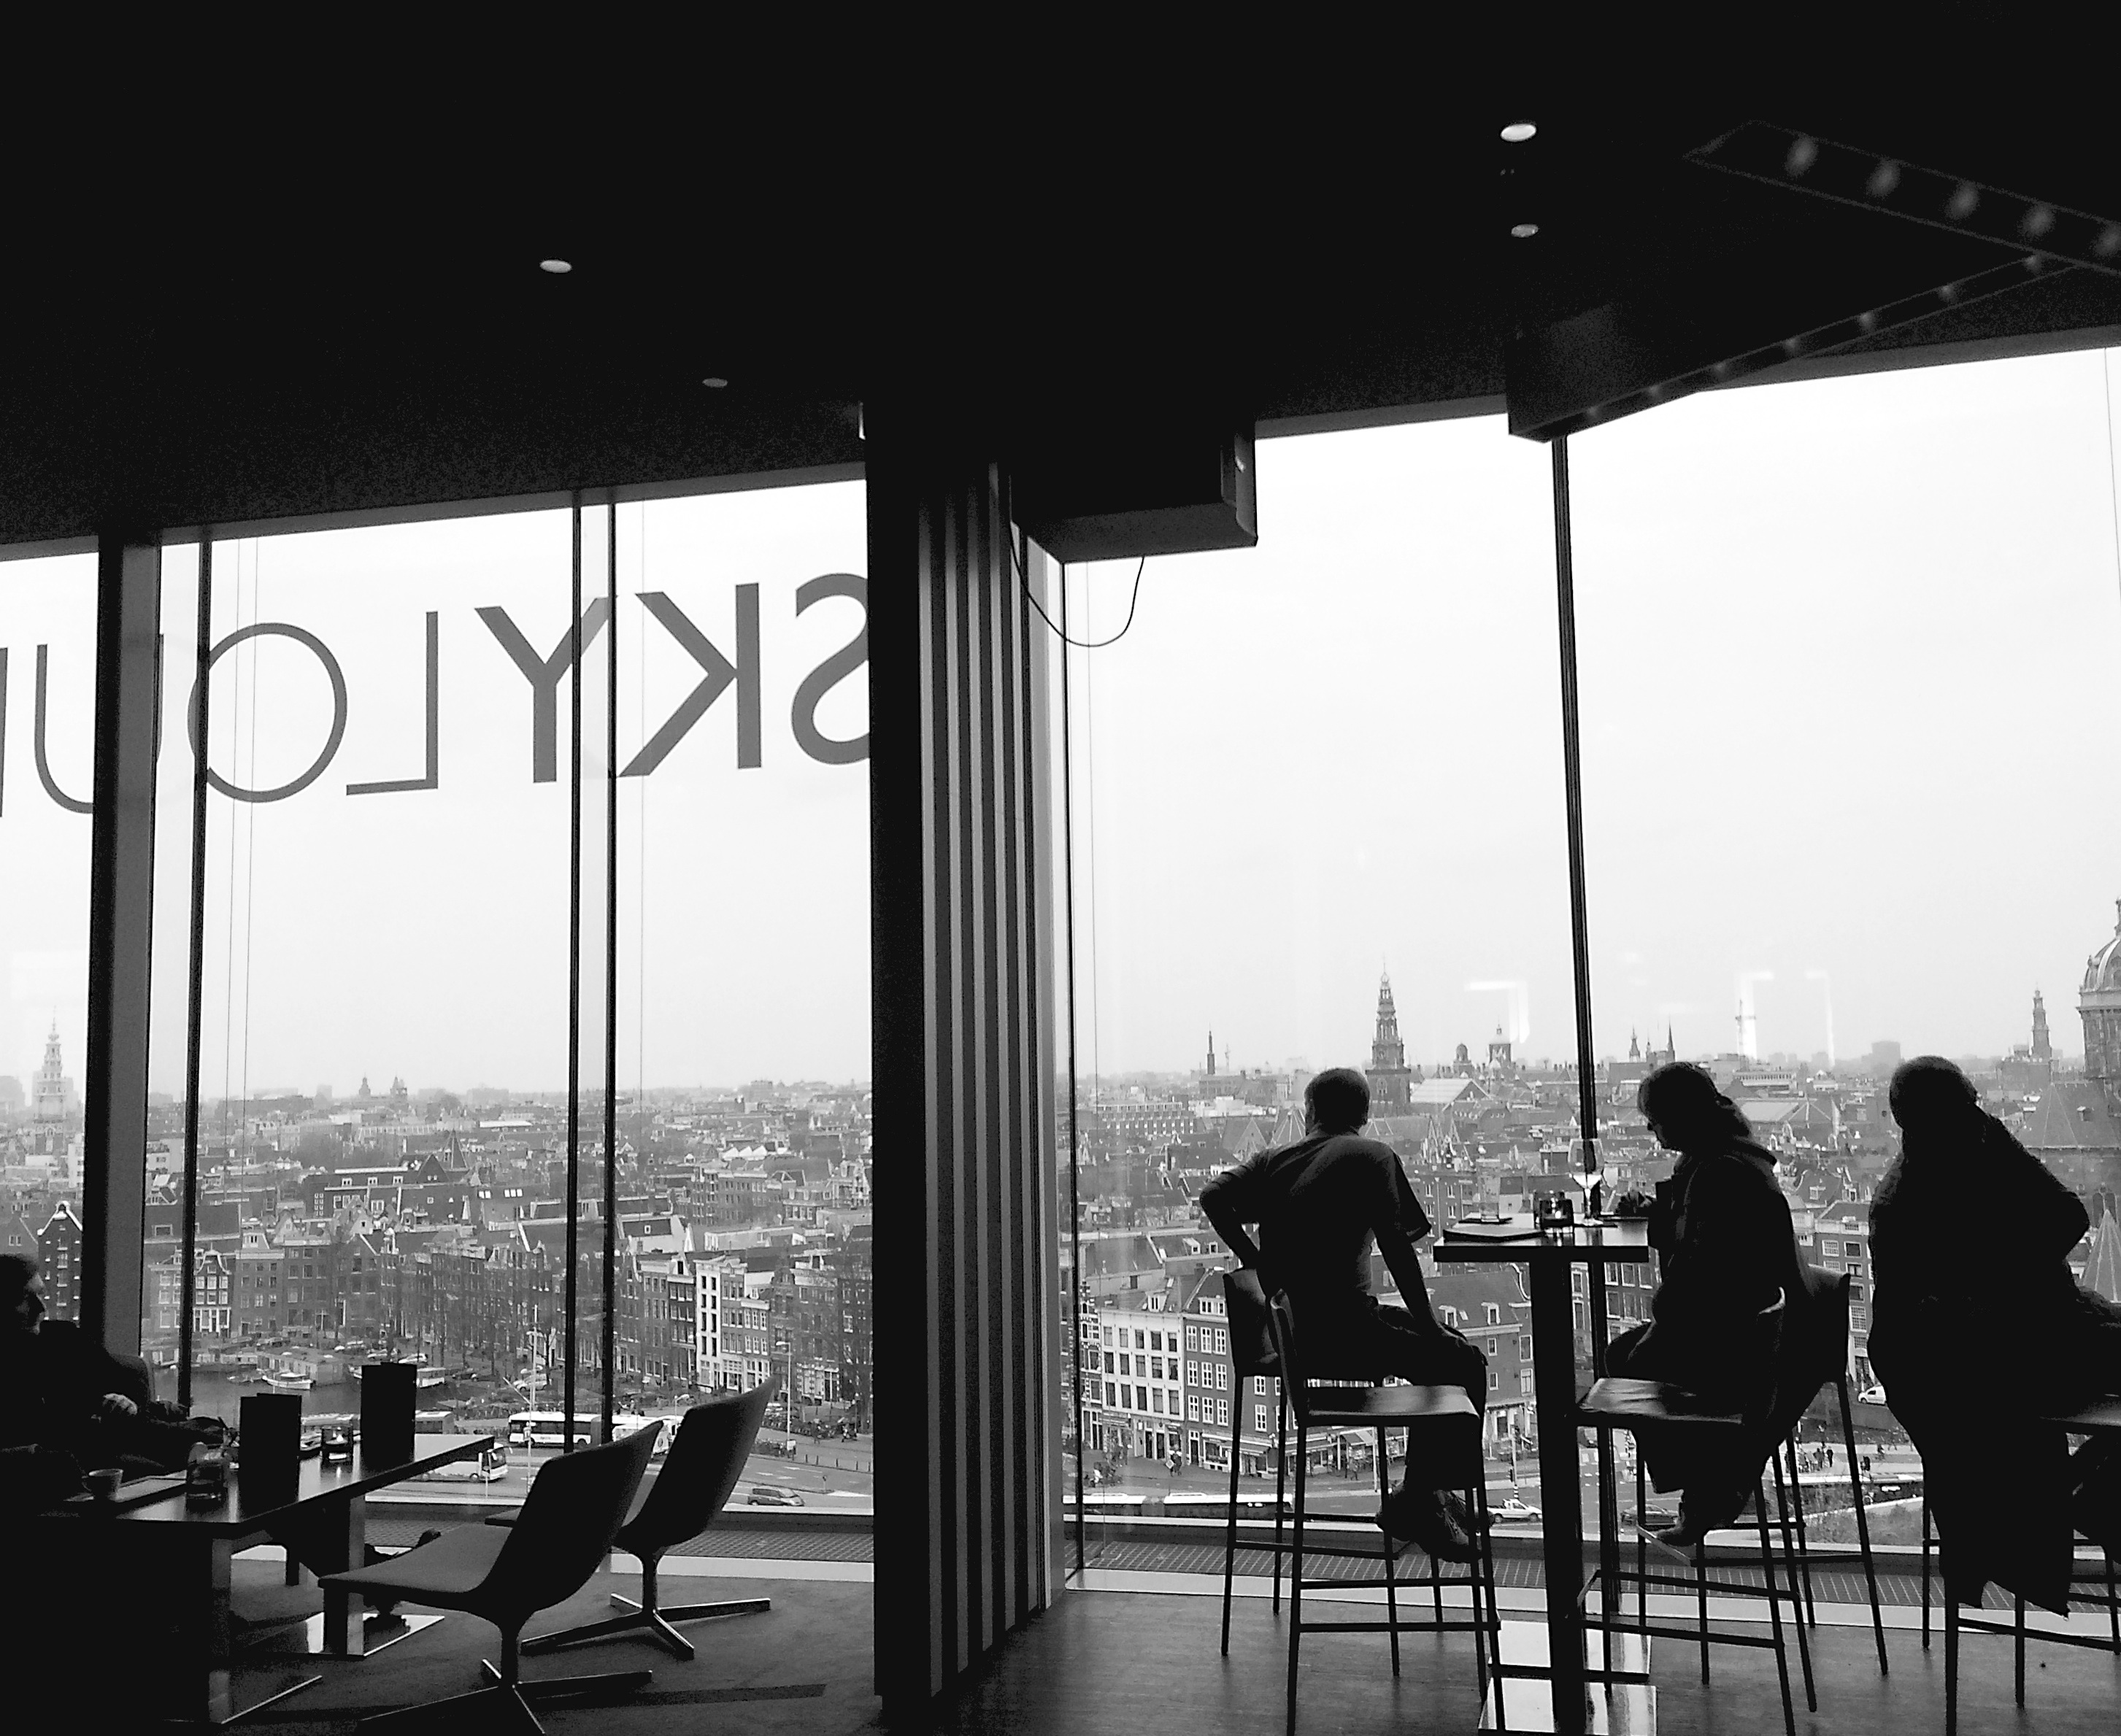
black and white, photography, black, monochrome, lighting, photograph, image, shape, monochrome photography